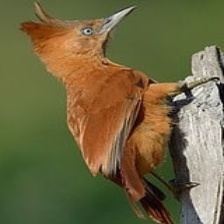
Species: CAATINGA CACHOLOTE
Scientific name: PSEUDOSEISURA CRISTAT